Imari ware

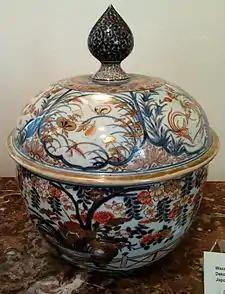
18th-century Imari covered tureen in the District Museum, Tarnów; an example of export porcelain collected by Polish–Lithuanian Commonwealth's magnateria

"Early Imari" ("shoki imari") is a traditional and somewhat confusing term used for very different wares that were made around Arita before about 1650. The porcelains are generally small and sparsely painted in underglaze blue for the domestic market, but there are also some large green celadon dishes, apparently made for the southeast Asian market, in a porcellaneous stoneware.